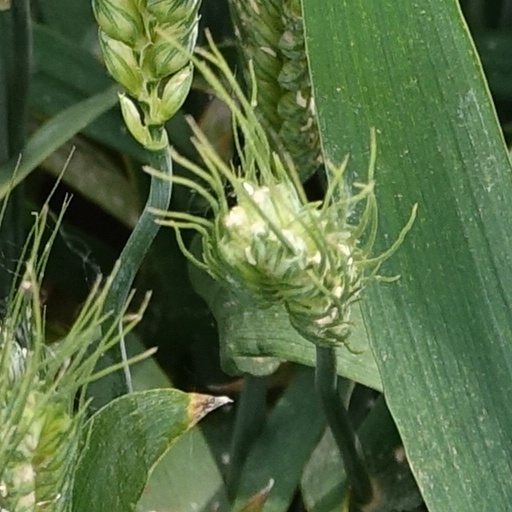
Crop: wheat